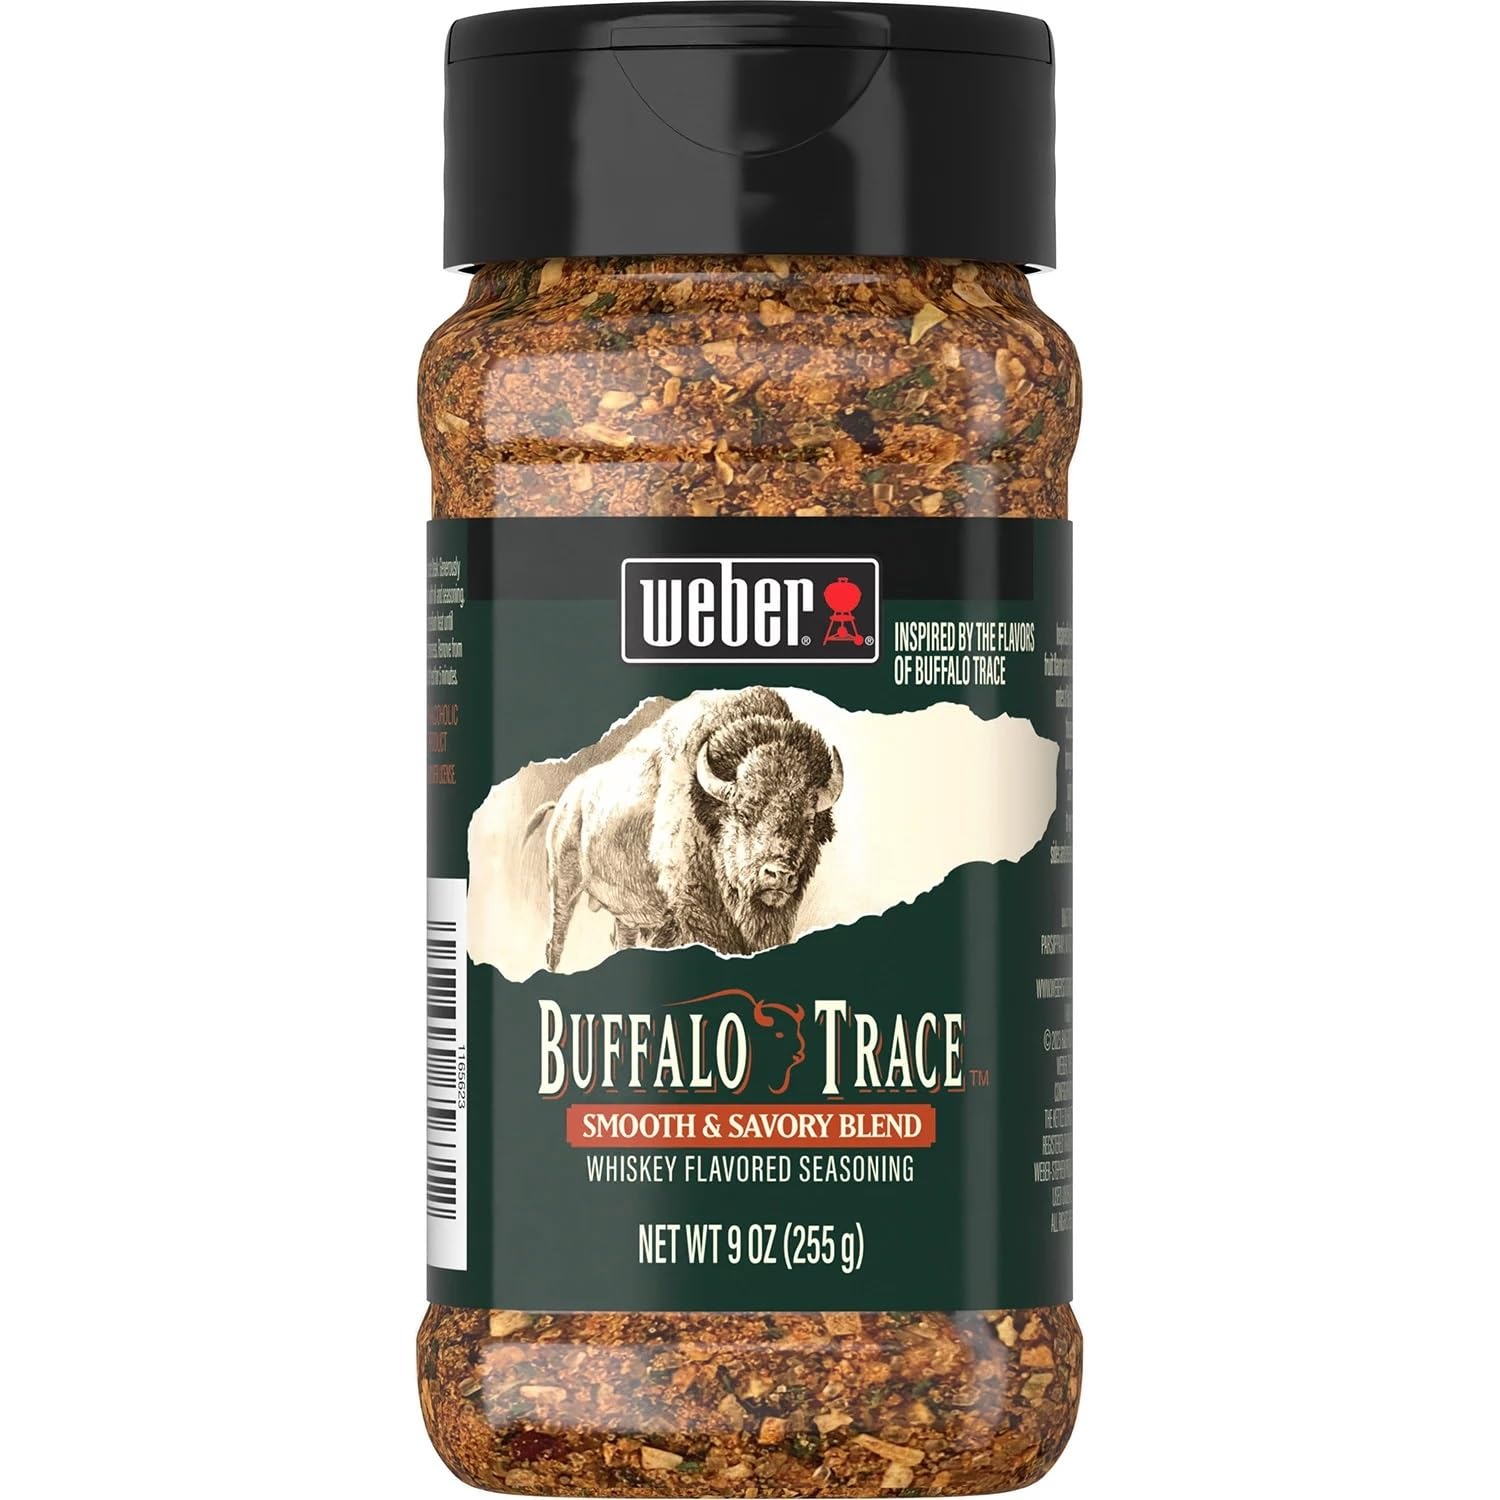
Item Name: Weber Buffalo Trace Seasoning (9 oz.)
Bullet Point 1: Created by Weber, the experts in grilling, in collaboration with Buffalo Trace
Bullet Point 2: Formulated to enhance flavor and enable delicious caramelization from the grill or smoker
Bullet Point 3: Whiskey-flavored seasoning
Bullet Point 4: Non-alcoholic product
Product Description: Weber Buffalo Trace Seasoning is inspired by the sweet fruit flavor and rich caramel notes of Buffalo Trace. This flavorful seasoning brings smooth, savory flavor to your meats, sides and even desserts. This flavorful, well-balanced seasoning features hints of caramel, molasses and bourbon and is crafted to impart the delicious iconic flavor notes of Buffalo Trace in your recipes. Welcome Weber seasonings to your cooking and grilling for an easy way to add premium, flavorful seasonings to all your favorites recipes.
Value: 9.0
Unit: Ounce

Price: 10.235